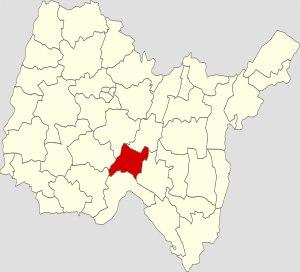
Le canton d'Ambérieu-en-Bugey est une division administrative française située dans le département de l'Ain en région Auvergne-Rhône-Alpes. À la suite du redécoupage cantonal de 2014, les limites territoriales du canton sont remaniées. Le nombre de communes du canton passe de 8 à 17.